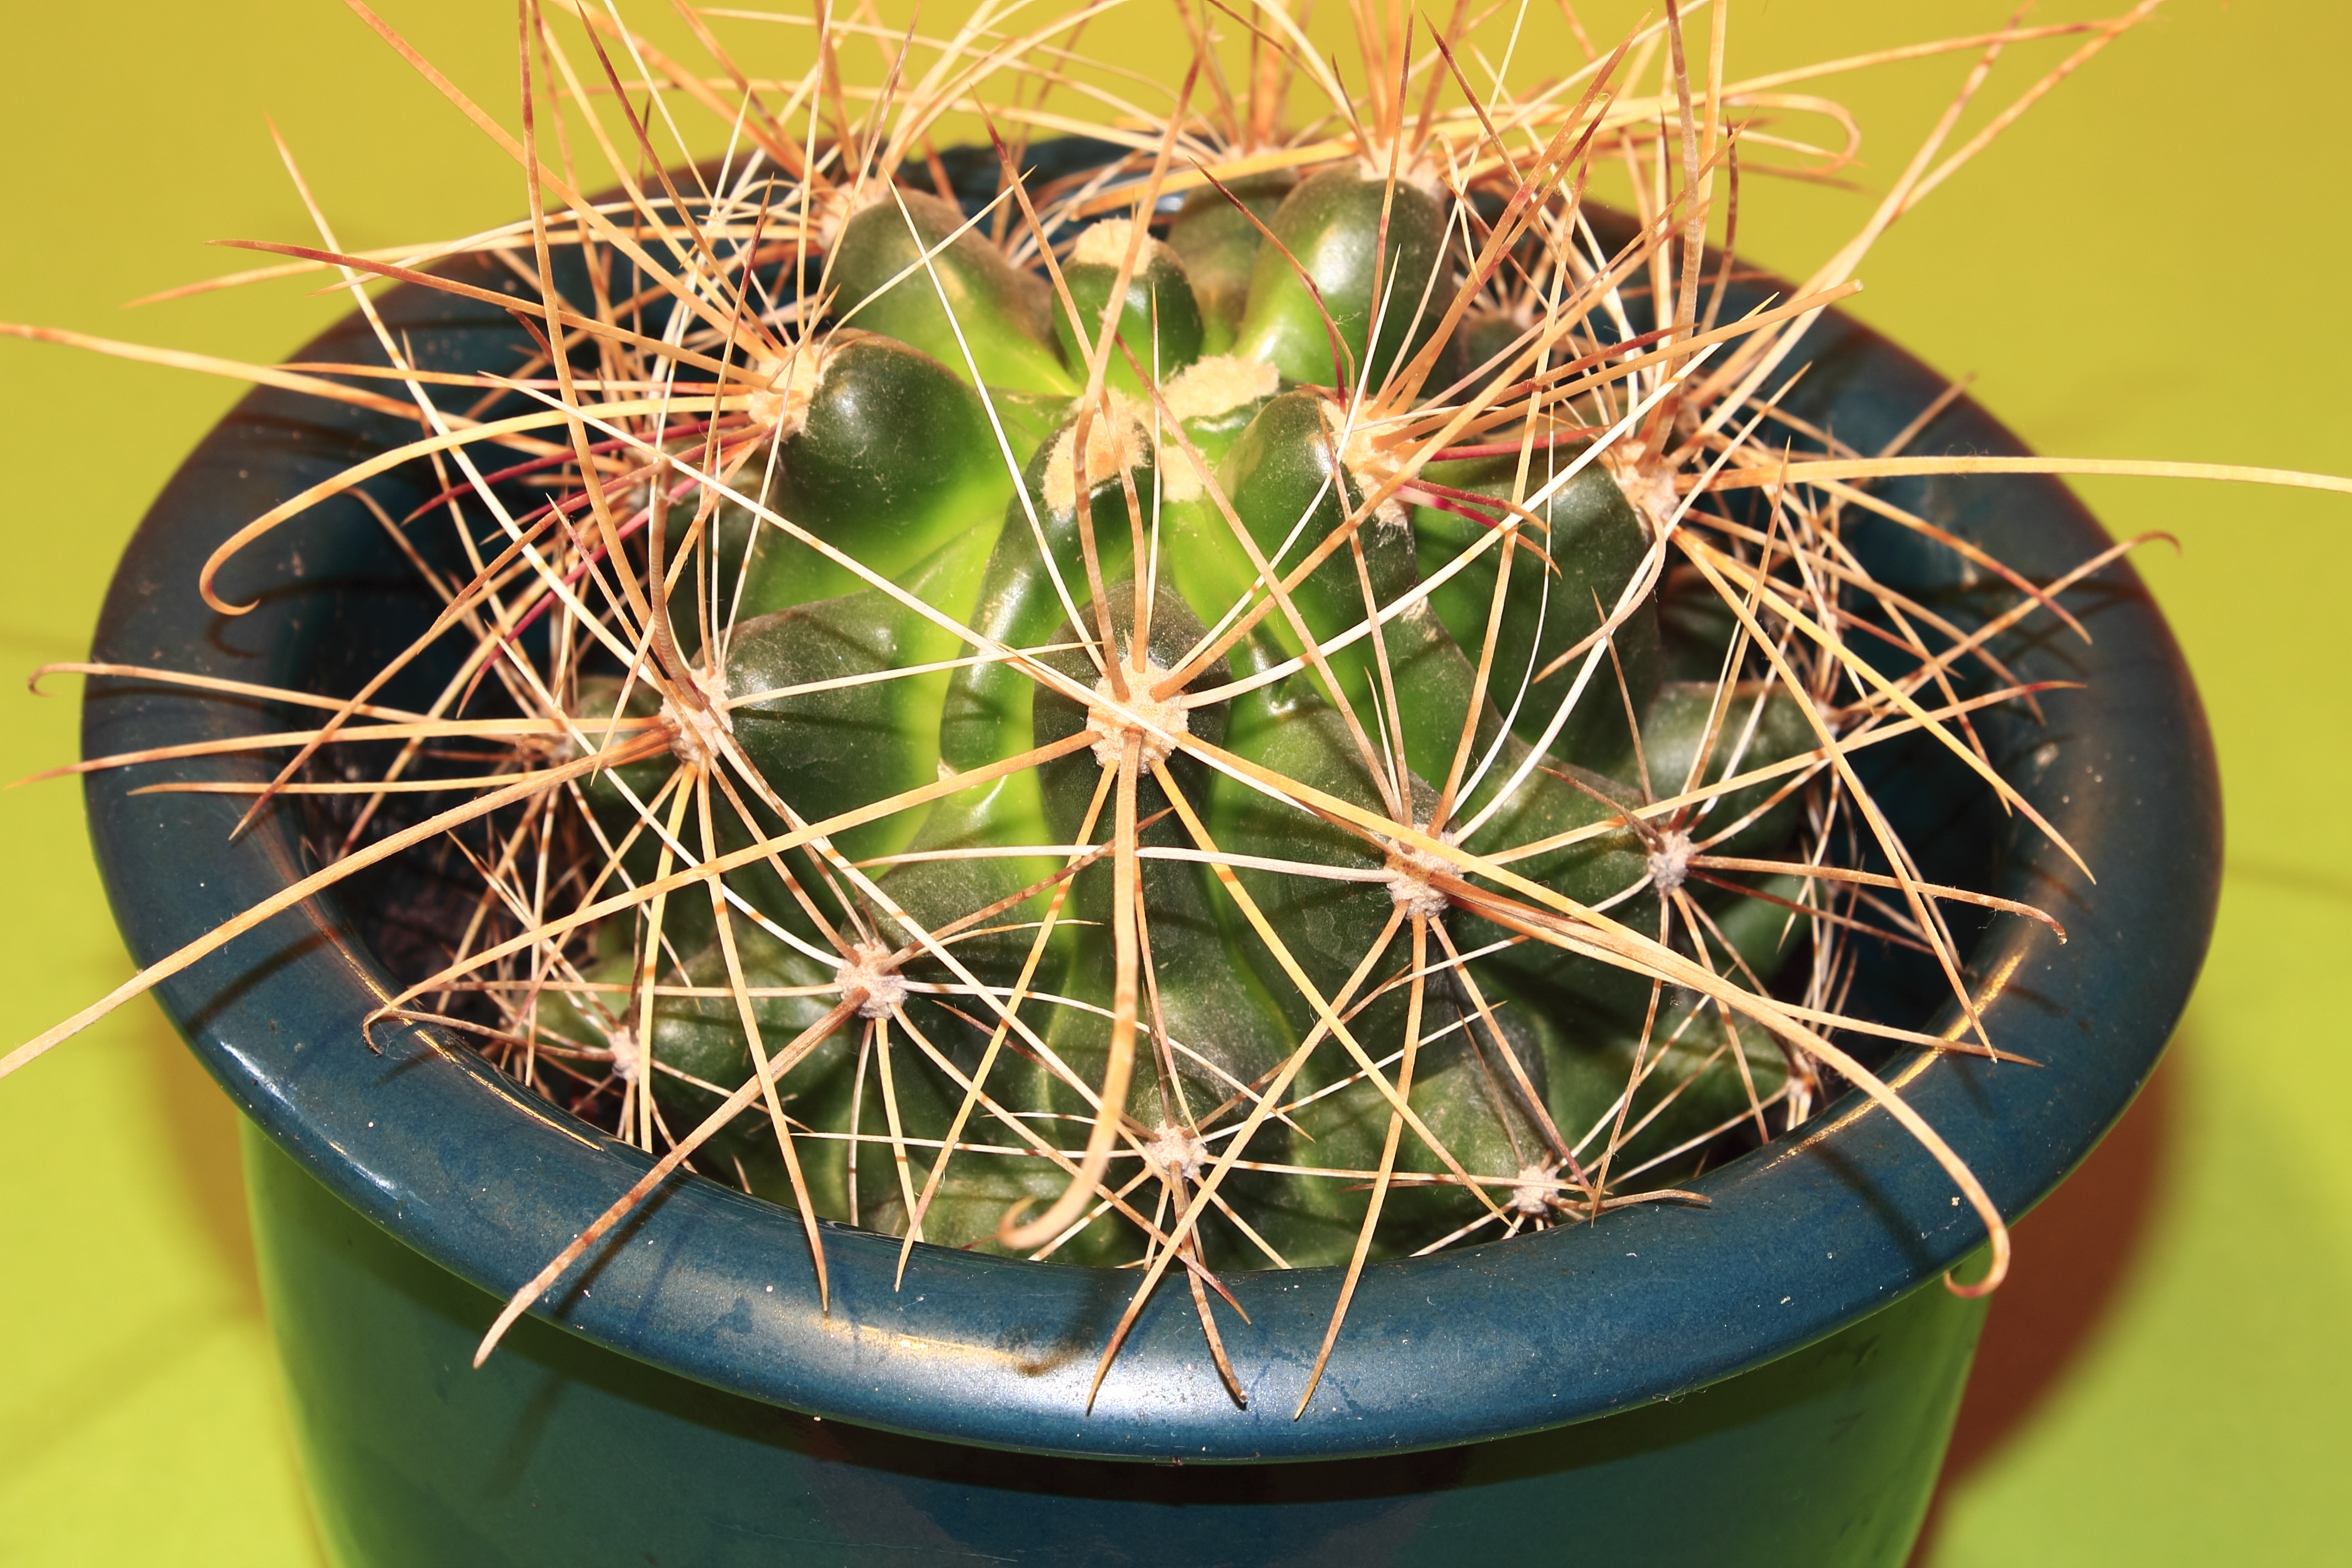
nature, cactus, plant, wheel, flower, botany, close, thorns, caryophyllales, flowering plant, land plant, thorns spines and prickles, hedgehog cactus